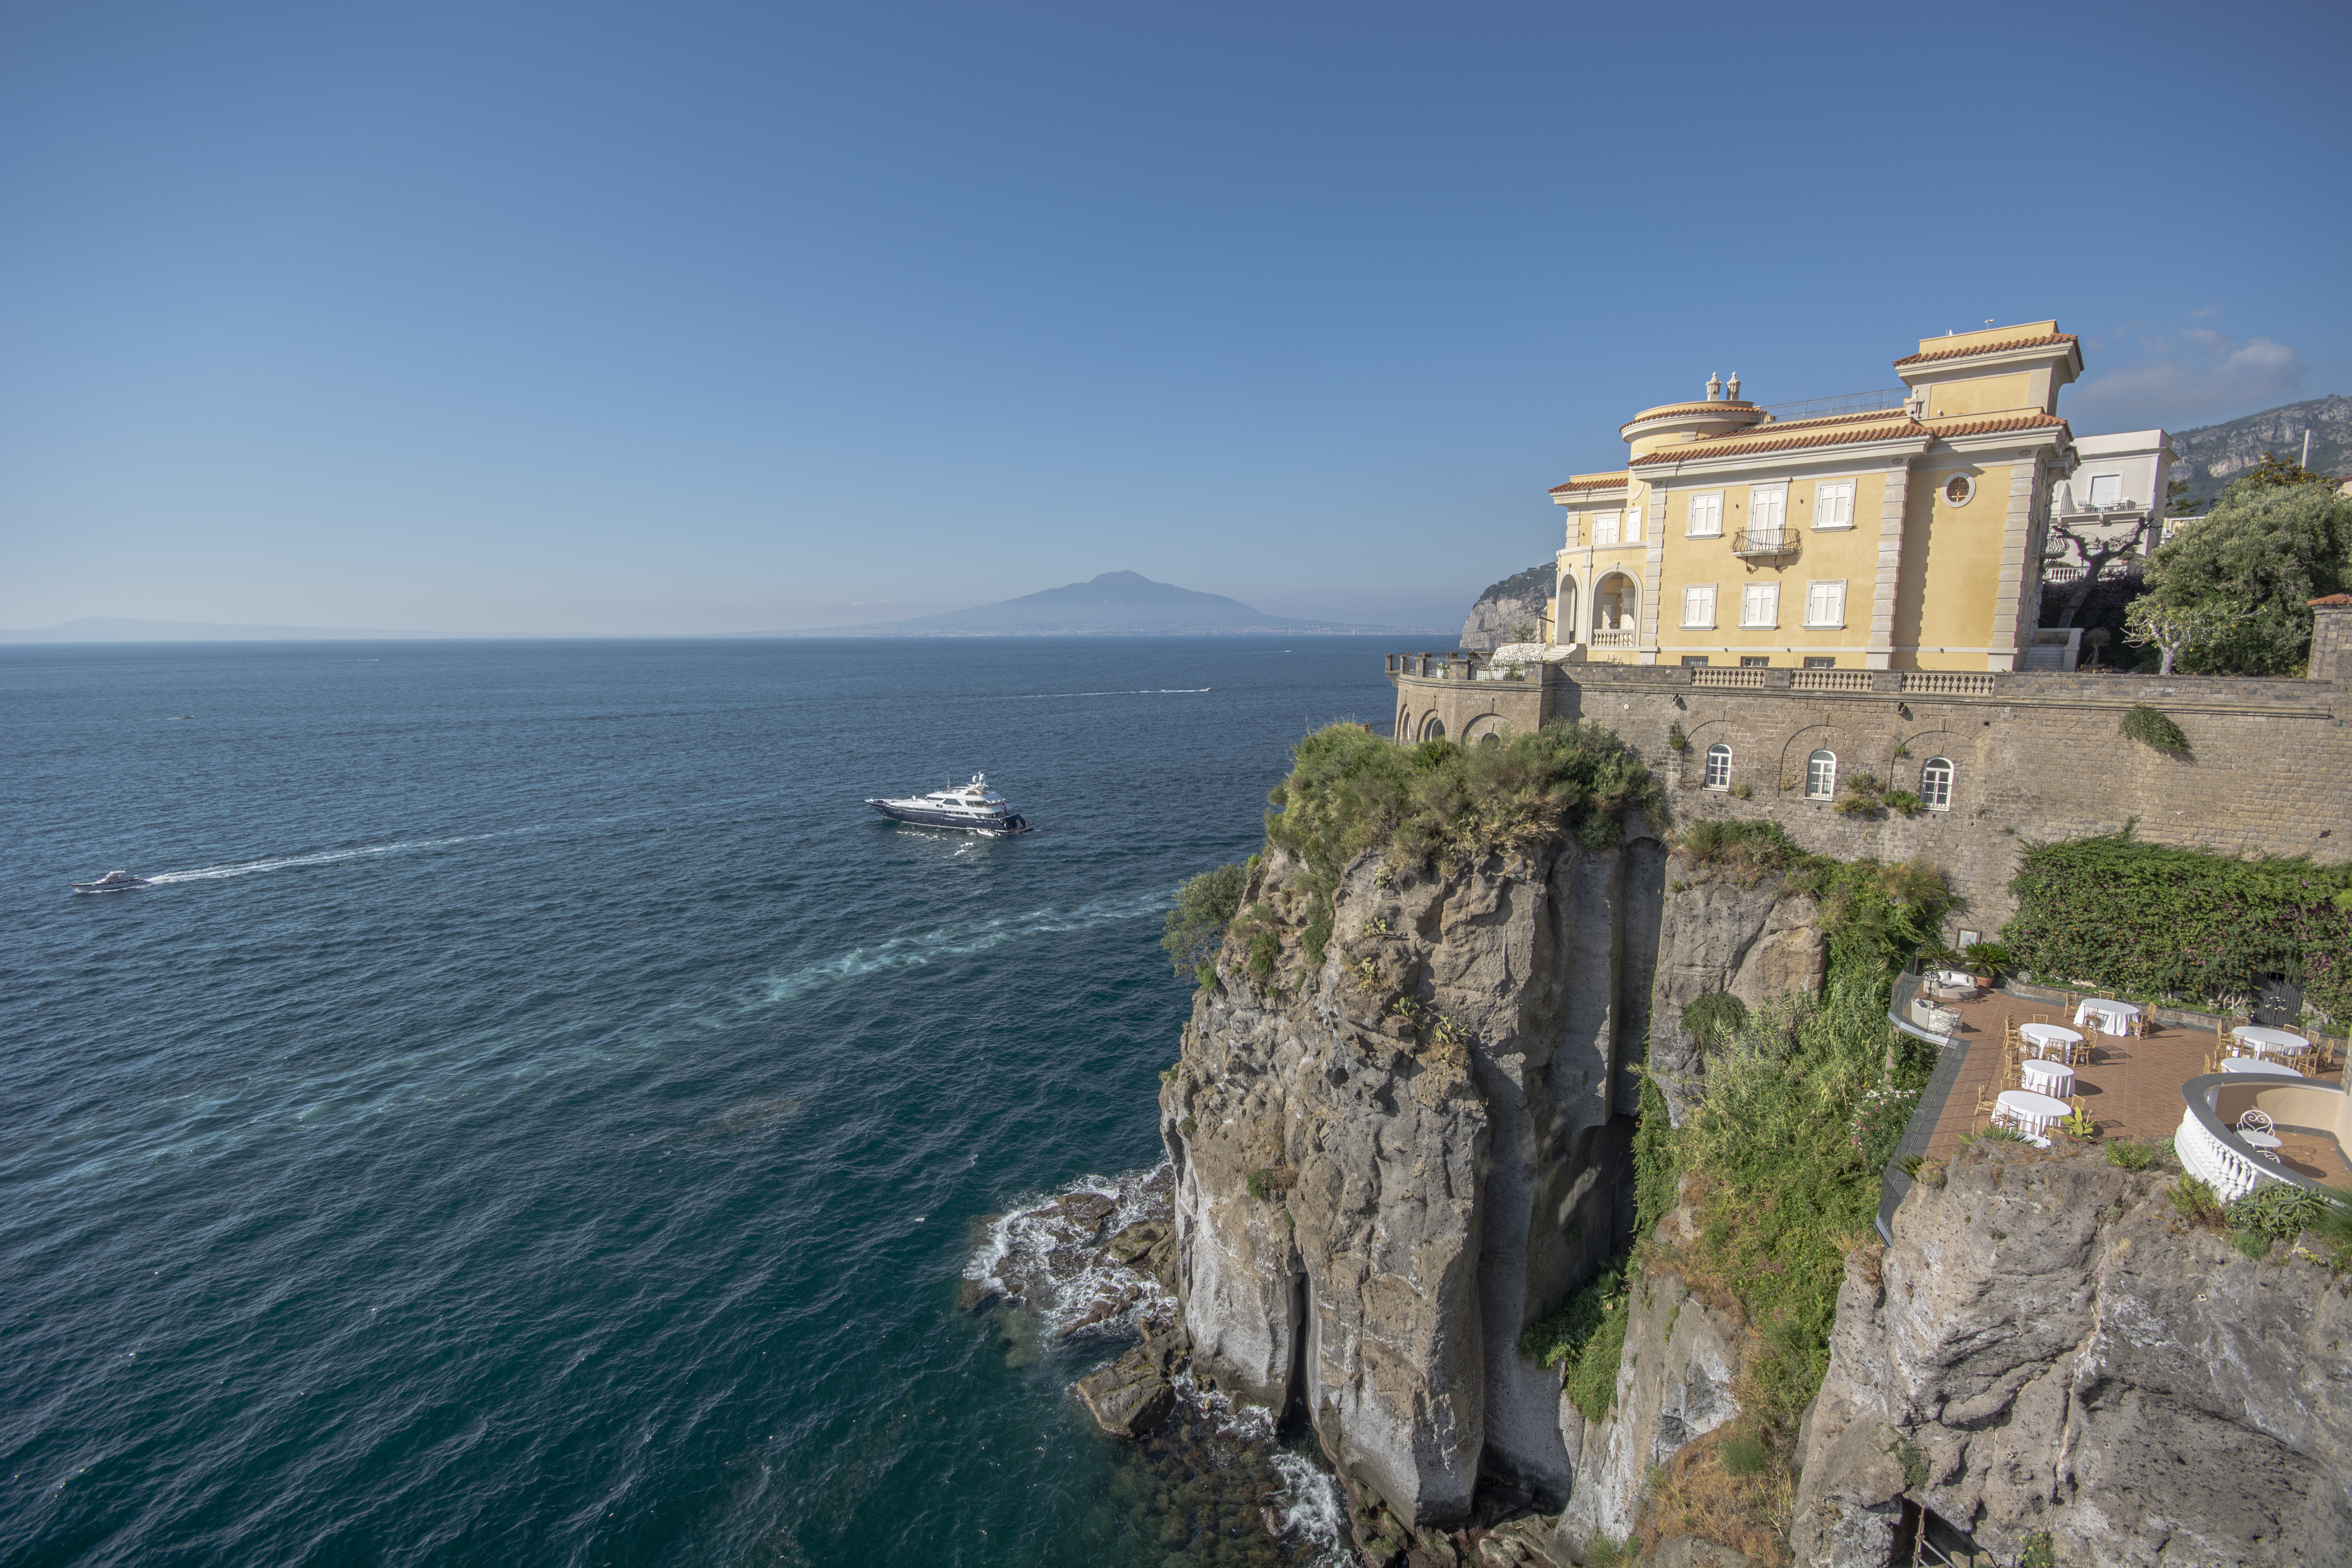
sorrento, italy, summer, coast, sea, vacation, boat, water, sky, building, plant, coastal and oceanic landforms, terrain, tree, headland, city, house, landscape, shore, horizon, klippe, rock, bedrock, cape, ocean, bay, art, peninsula, cliff, escarpment, tourism, promontory, mountain, cove